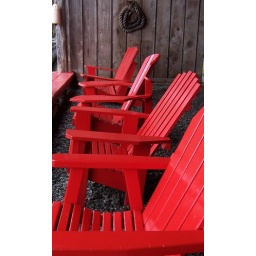
Chairs in the beach house at Point No Point